Wagner (film)

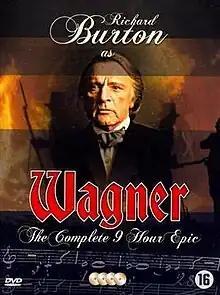

Wagner is a 1983 television miniseries on the life of Richard Wagner with Richard Burton in the title role. It was directed by Tony Palmer and written by Charles Wood. The film was later released on DVD as a ten-part miniseries.